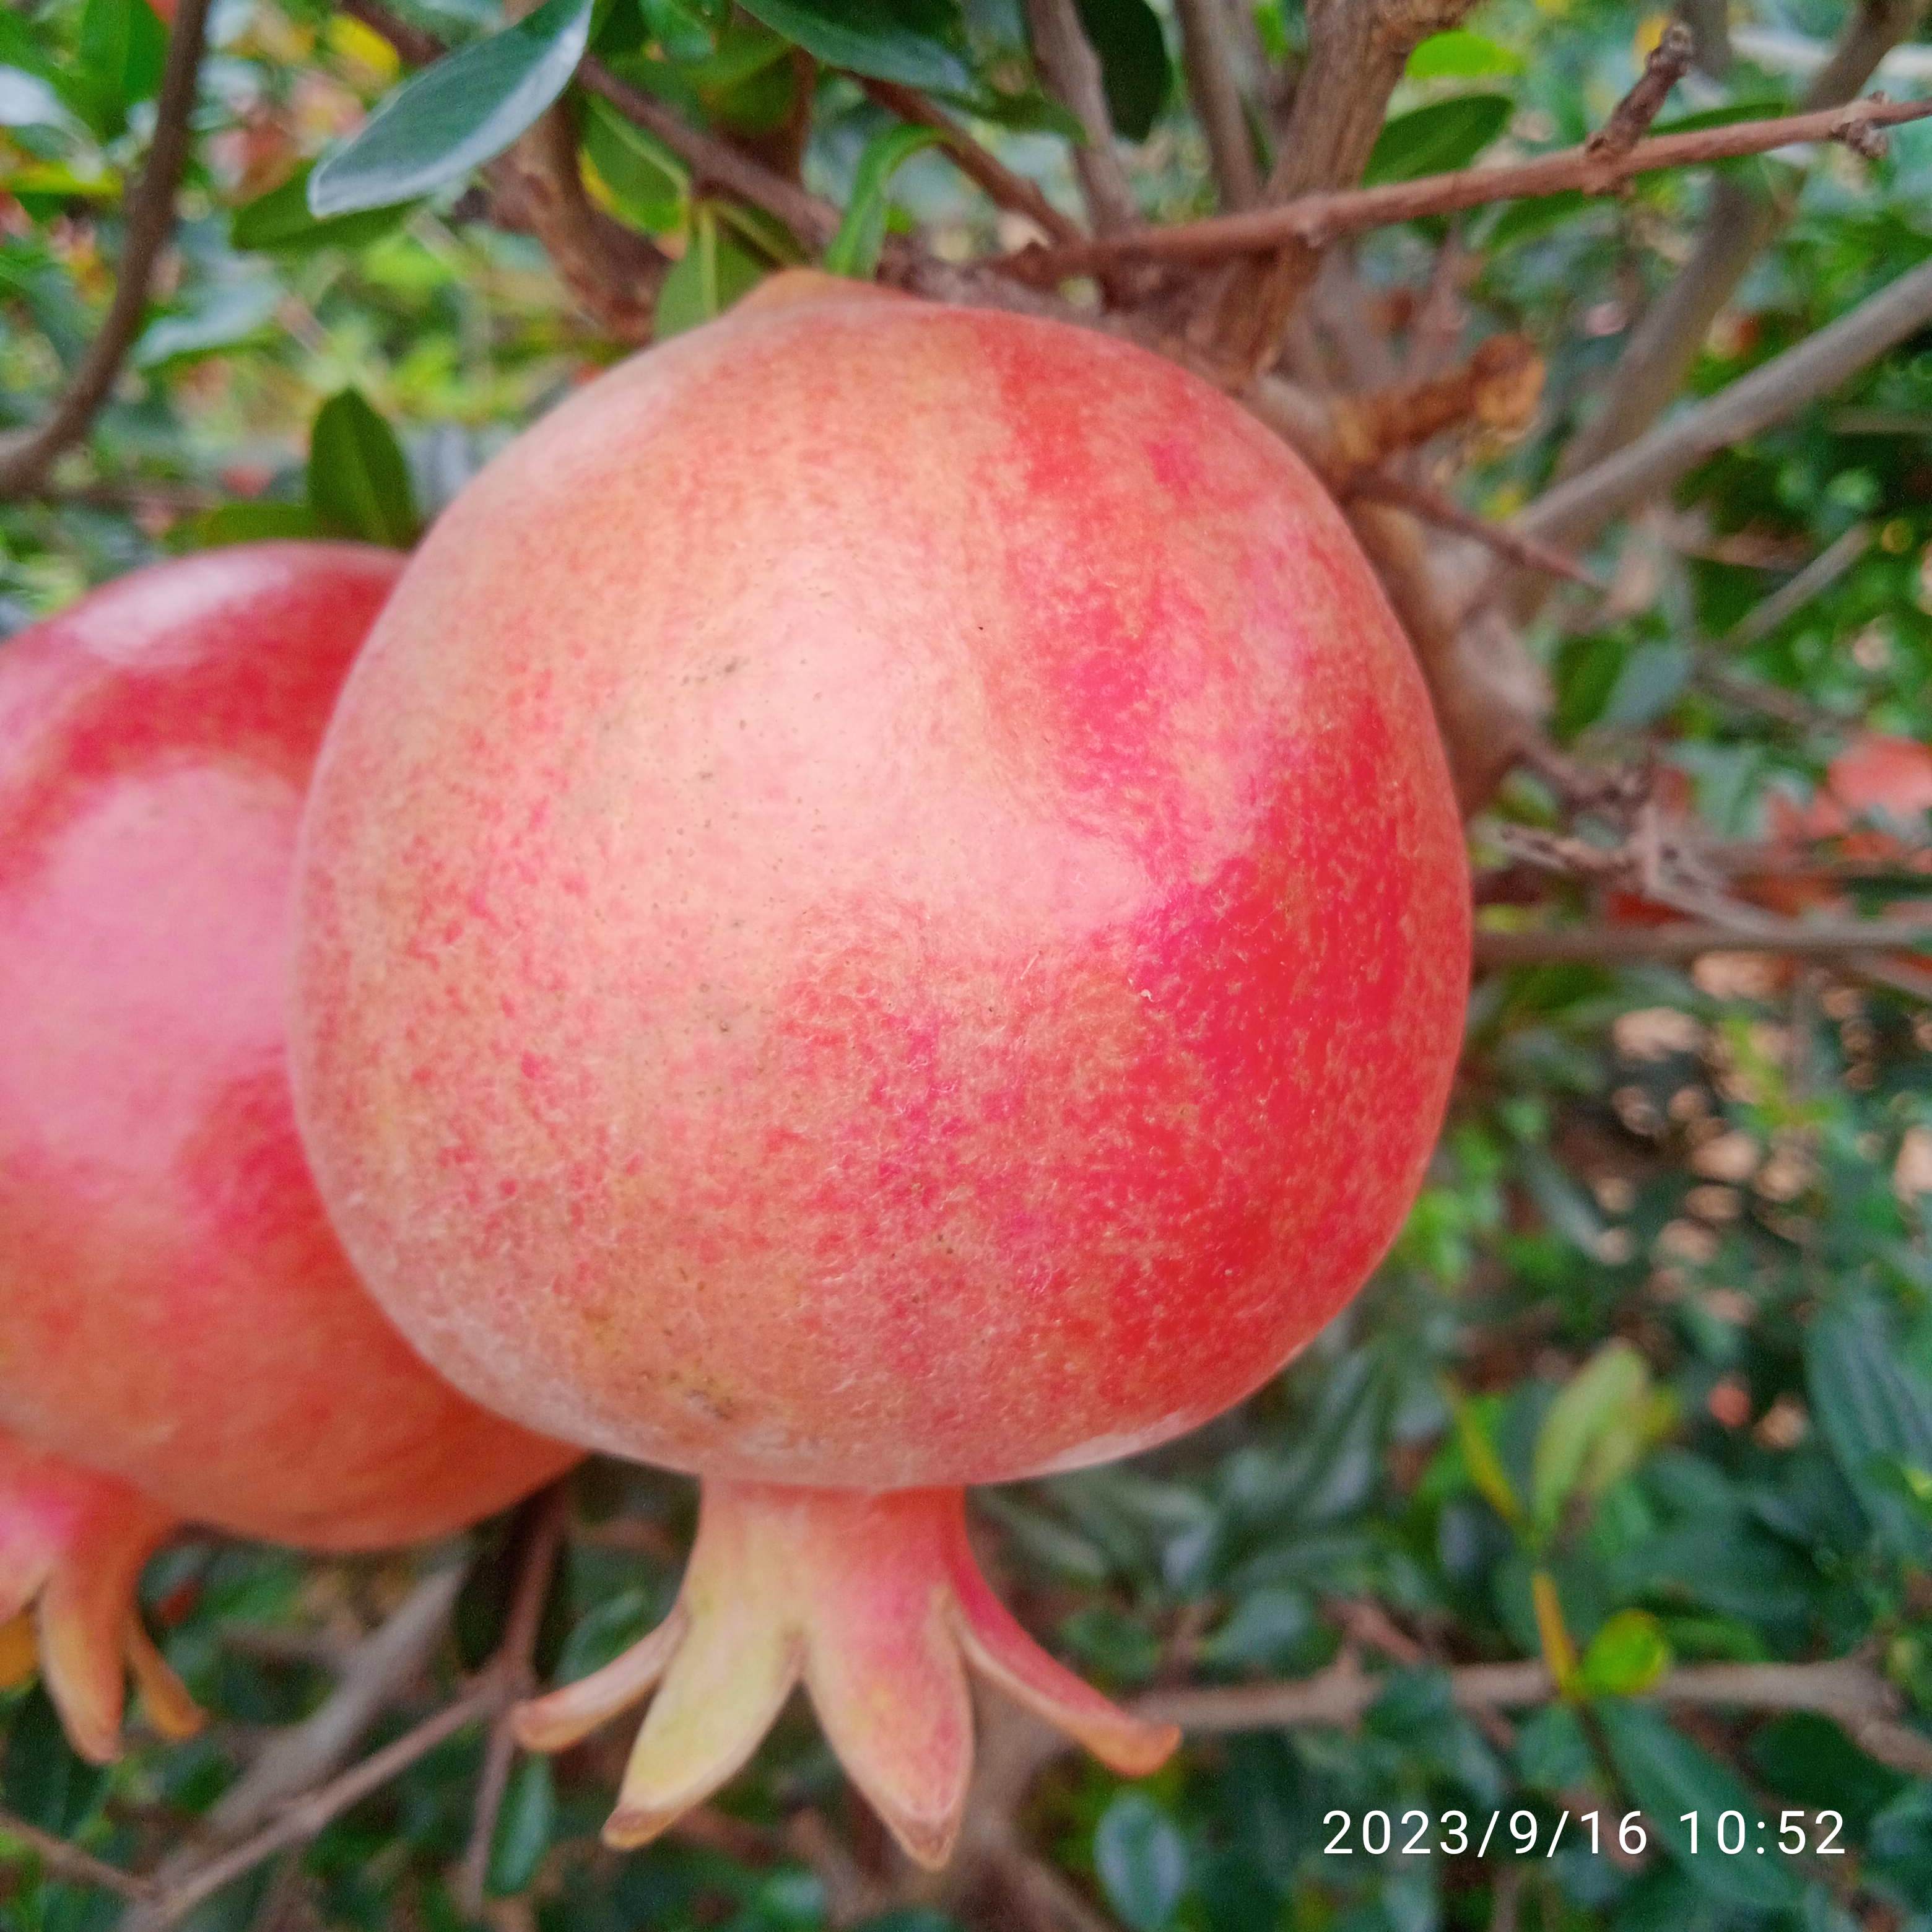
Label: Healthy